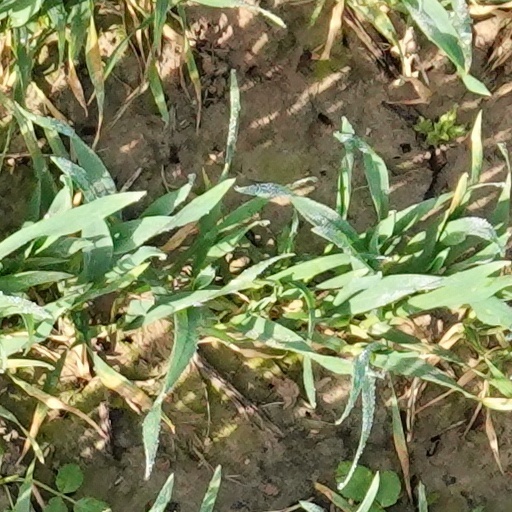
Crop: wheat